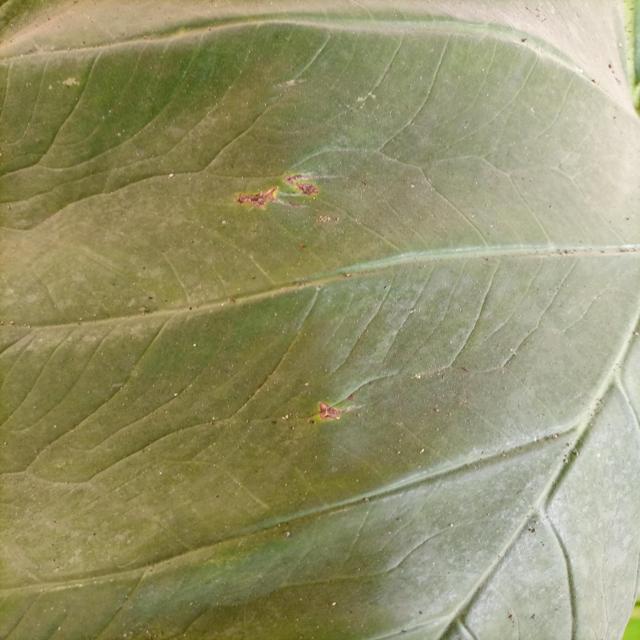
Label: Early_Blight